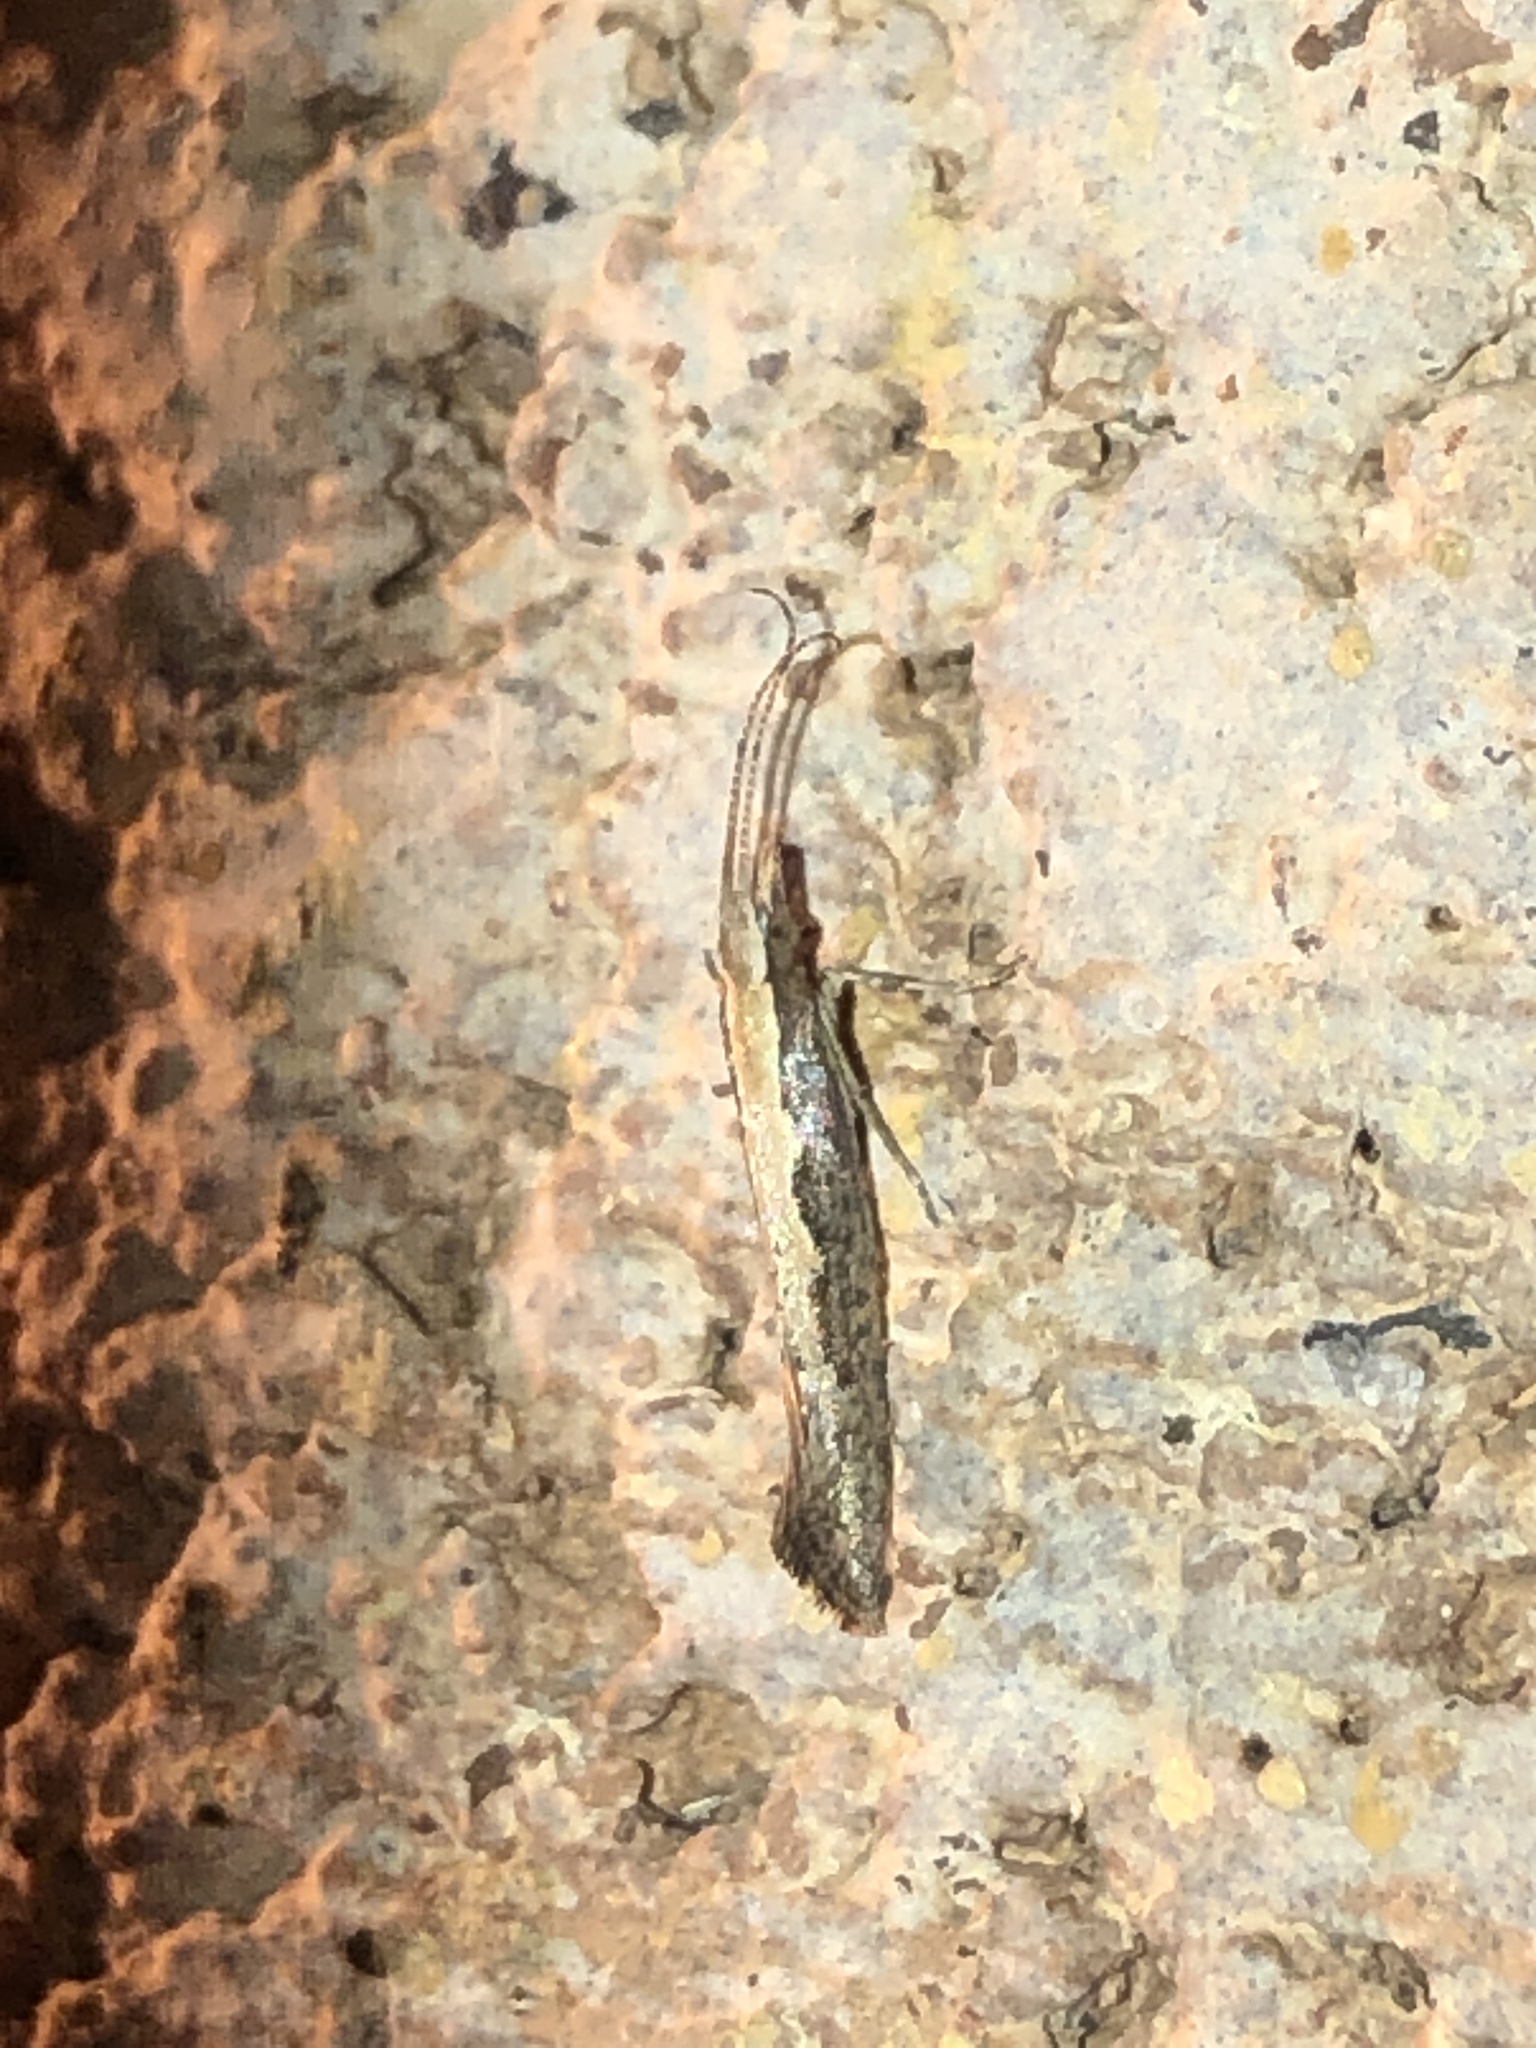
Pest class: diamondback_moth